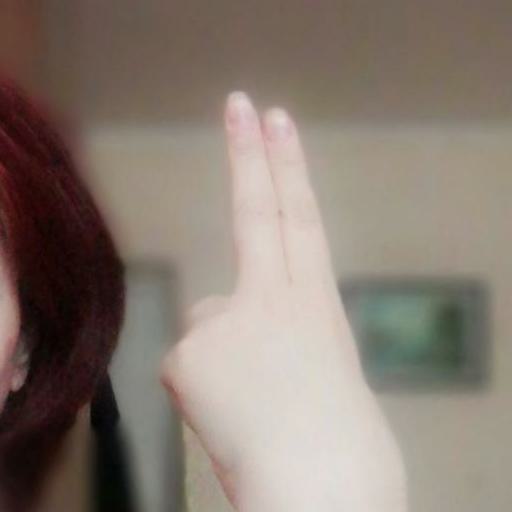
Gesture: two_up_inverted